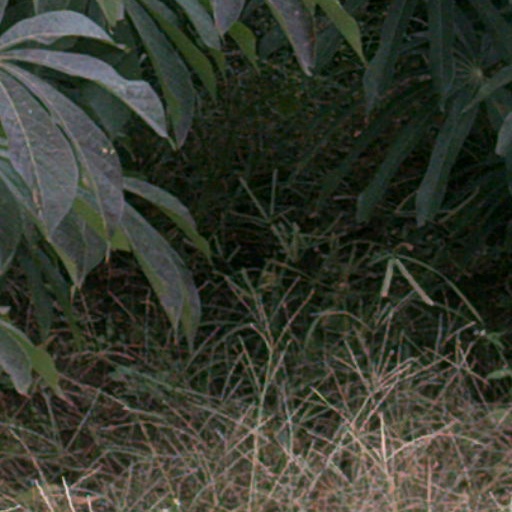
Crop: cassava